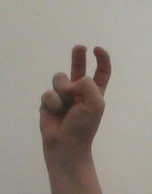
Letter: toot